Gully Boy

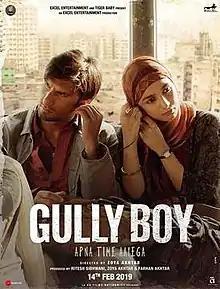
Theatrical release poster

Gully Boy is a 2019 Indian Hindi-language musical drama film directed by Zoya Akhtar, and written by Akhtar and Reema Kagti. The film was produced by Ritesh Sidhwani, Akhtar and Farhan Akhtar under the banners of Tiger Baby Films and Excel Entertainment productions, with American rapper Nas as an executive producer. It stars Ranveer Singh in the title role alongside Alia Bhatt, Kalki Koechlin, Siddhant Chaturvedi, Vijay Varma, Amruta Subhash and Vijay Raaz in supporting roles. Inspired by the lives of Indian street rappers DIVINE and Naezy, the film is a coming-of-age story about aspiring street rapper Murad Ahmed (Singh), from the Dharavi slums of Mumbai.